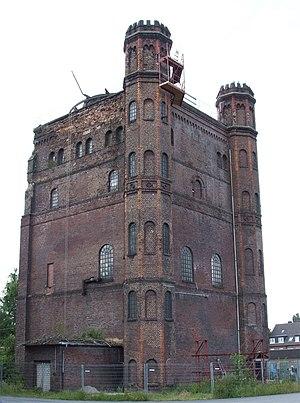
Dortmund-Bodelschwingh est un quartier de Dortmund, il se situe au nord-ouest la ville et est inclus dans l'arrondissement de Dortmund-Mengede.